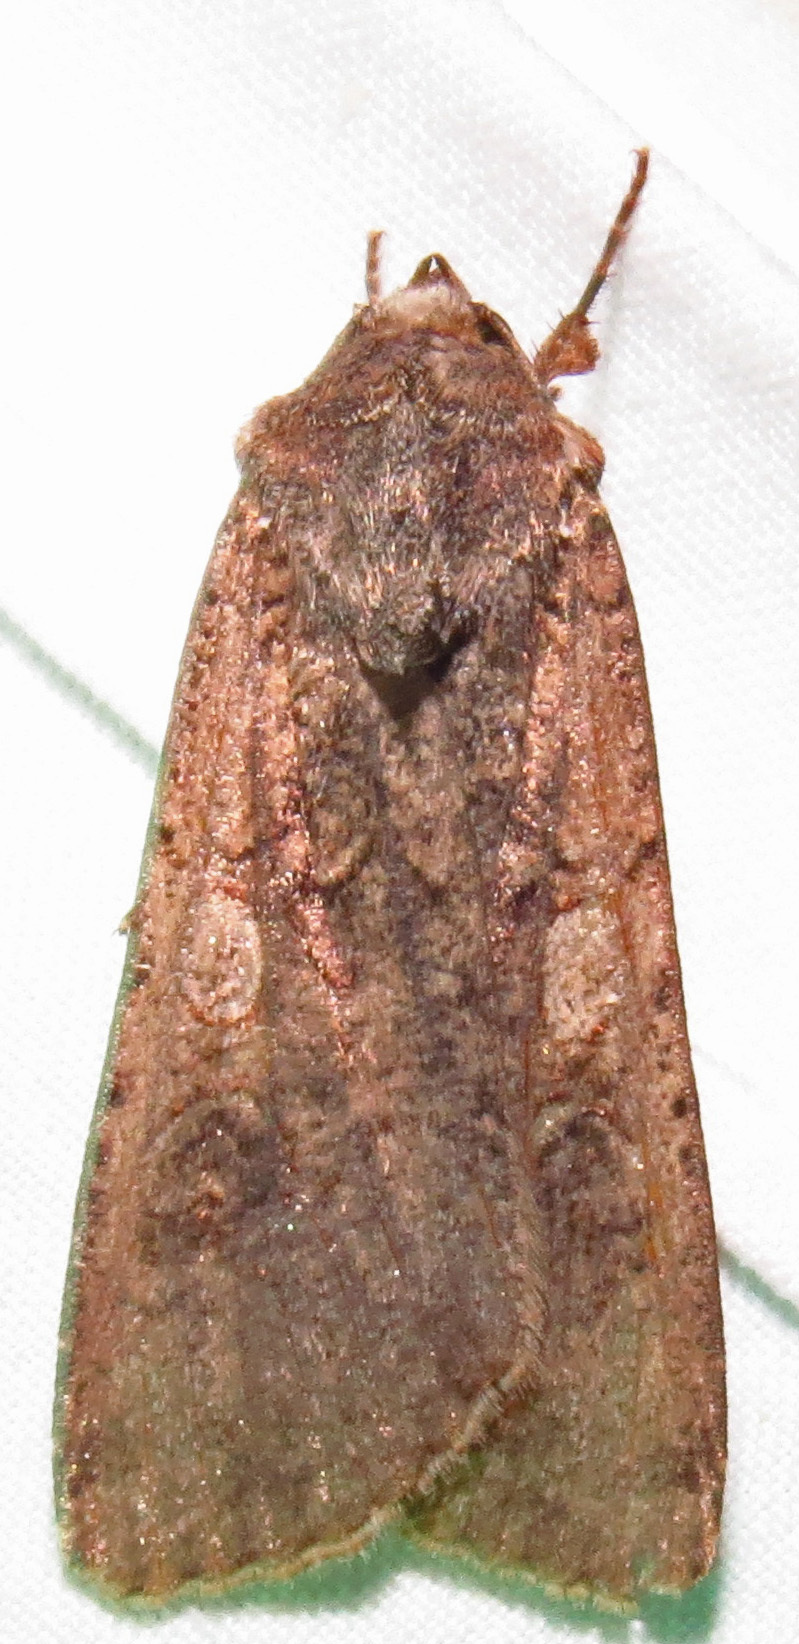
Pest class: cutworms